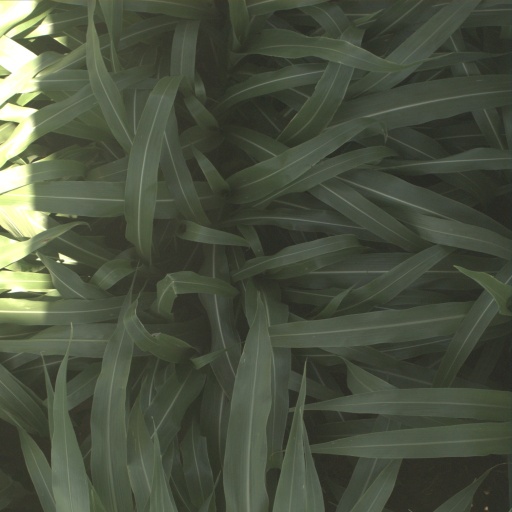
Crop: sorghum